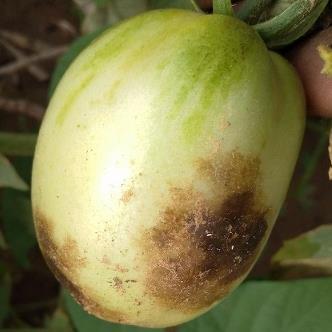
Crop: Tomato
Condition: tomato-late-blight-d